Deathloop

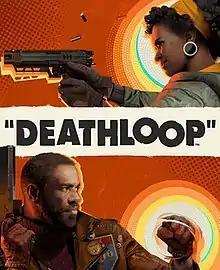
Cover art featuring the two main characters: Colt (bottom) and Julianna (top)

Deathloop is a 2021 first-person shooter immersive sim video game developed by Arkane Lyon and published by Bethesda Softworks. The game is set on an island named Blackreef. The player assumes control of Colt Vahn, an assassin who is stuck in a time loop he must destroy by killing eight targets known as Visionaries before midnight when the time loop resets, while being hunted by the island's residents and a Visionary named Julianna, who wants to protect the loop. Each day is divided into morning, noon, afternoon, and evening, and moving between the island's four districts causes time to advance. Using Colt's diverse arsenal of gear and powers, the player must identify the optimal way to kill all targets in one day to execute the "golden loop", in which Colt breaks free.